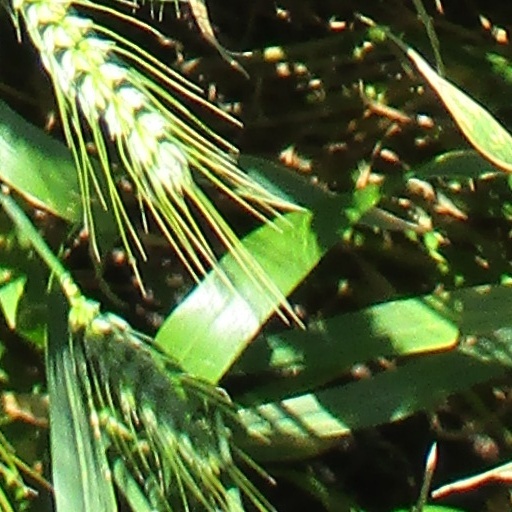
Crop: wheat